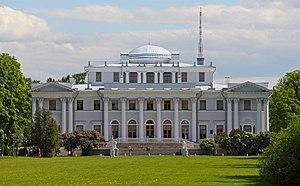
Cet article recense les sites concernés par l'observatoire mondial des monuments en 1998.
Le palais Elaguine est situé à Saint-Pétersbourg, en Russie, sur l'île Elaguine dans le delta de la Néva.